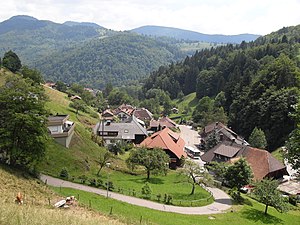
Aitern
Aitern
Aitern er en lille by i den sydvestlige del af den tyske delstat Baden-Württemberg; beliggende i landkreis Lörrach.